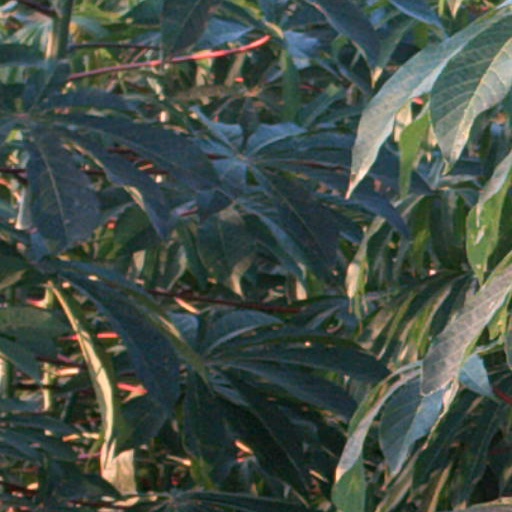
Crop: cassava